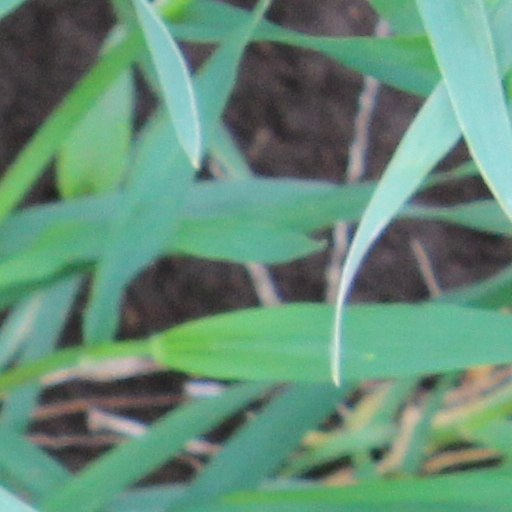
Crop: wheat